Murça

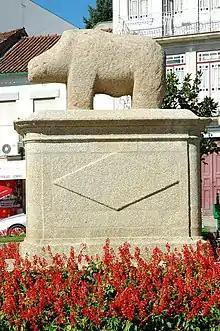
The "Porca de Murça": an ancient Celtic deity found in the region of Murça

Although there are no clear references to the origin of this community, it is generally believed to date to the Celtic period, primarily due to the iconic "Porca de Murça", a celebrated monument to a wild boar (presumably a Celtic divinity).